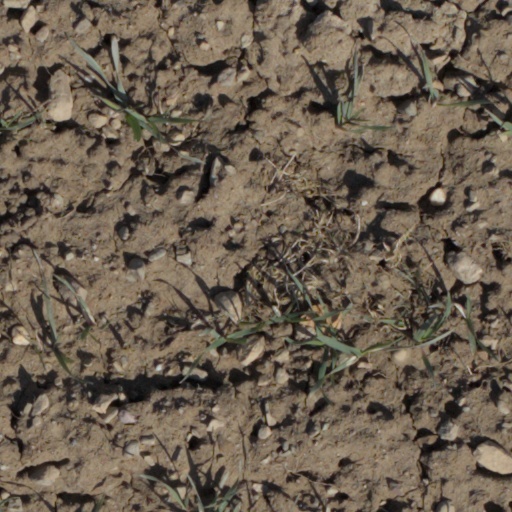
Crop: wheat